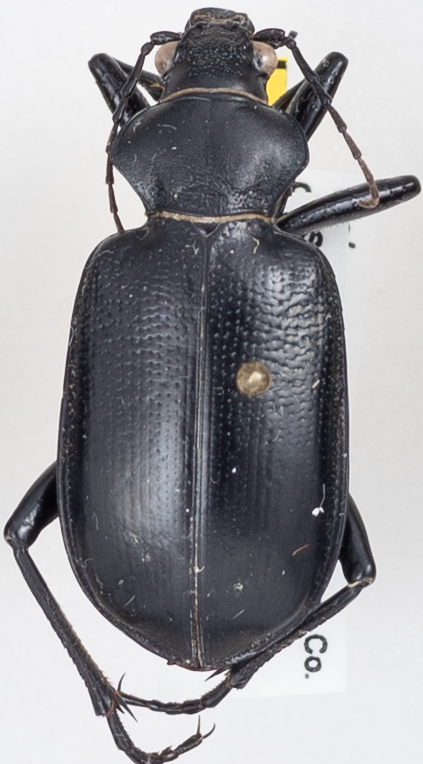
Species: Calosoma prominens
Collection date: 2021-08-17
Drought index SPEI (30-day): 0.06
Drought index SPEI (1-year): -0.77
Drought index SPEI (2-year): -0.024